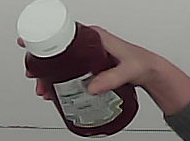
Product: heinz_ketchup